Liu Jiali

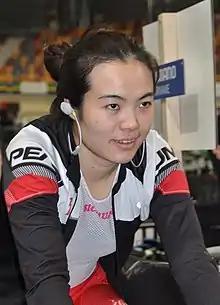
Liu in 2018

Liu Jiali (born 6 April 1994) is a Chinese professional racing cyclist, who currently rides for UCI Women's Continental Team .